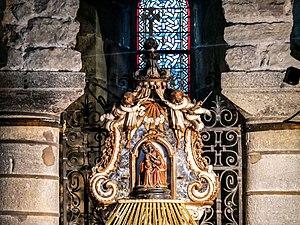
Vierge miraculeuse située dans la chapelle souterraine de Notre-Dame du Port (crypte) à Clermont-Ferrand
La basilique Notre-Dame-du-Port est une église collégiale française de style roman auvergnat, située à Clermont-Ferrand dans le quartier du Port, entre la place Delille et la cathédrale.